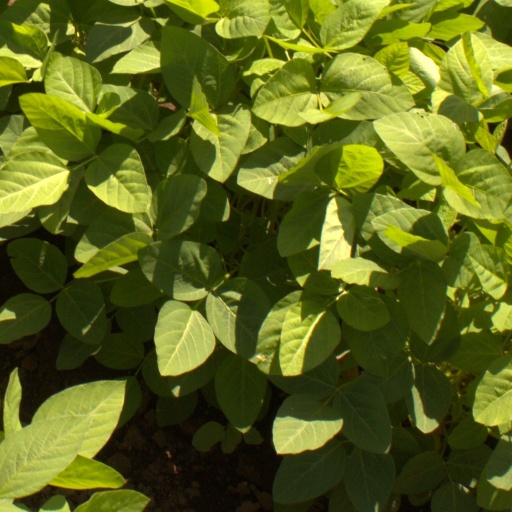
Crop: soybean